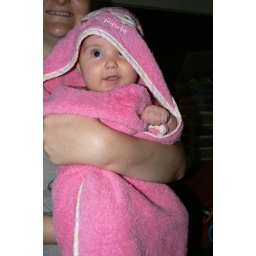
Zenya in her pink bath towel.